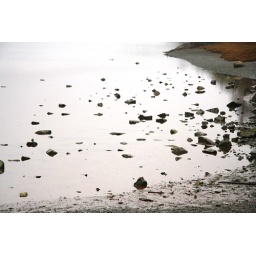
rocks on the water.. and i'm sure that there are some under the water too..